Abbey of Saint Scholastica, Subiaco

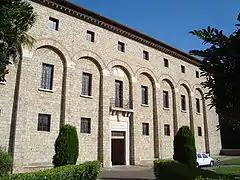
The monastery entrance.

The Abbey of Saint Scholastica, also known as Subiaco Abbey (Italian: "Abbazia di Santa Scolastica"), is located just outside the town of Subiaco in the Province of Rome, Region of Lazio, Italy; and is still an active Benedictine abbey, territorial abbey, first founded in the 6th century AD by Saint Benedict of Nursia. It was in one of the Subiaco caves (or grotto) that Benedict made his first hermitage. The monastery today gives its name to the Subiaco Congregation, a grouping of monasteries worldwide that makes up part of the Order of Saint Benedict.